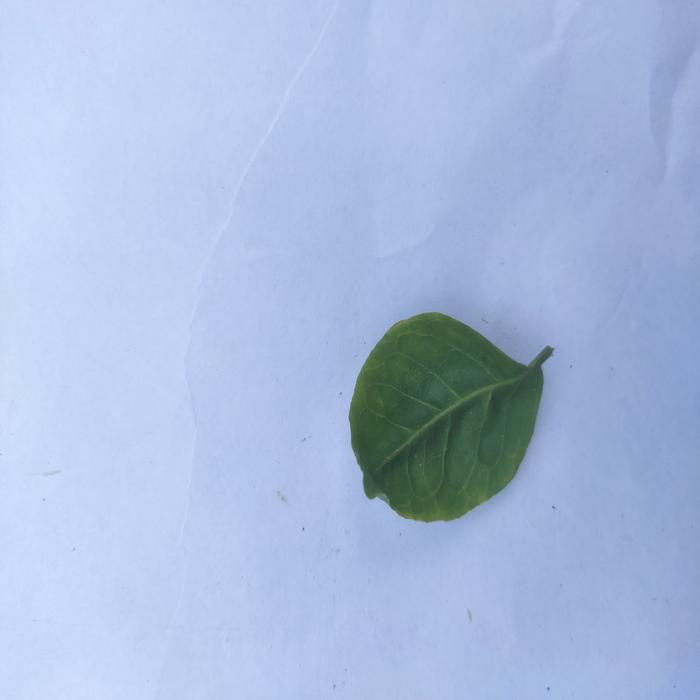
Crop: Aegle Marmelos
Leaf condition: Leaf_Curl